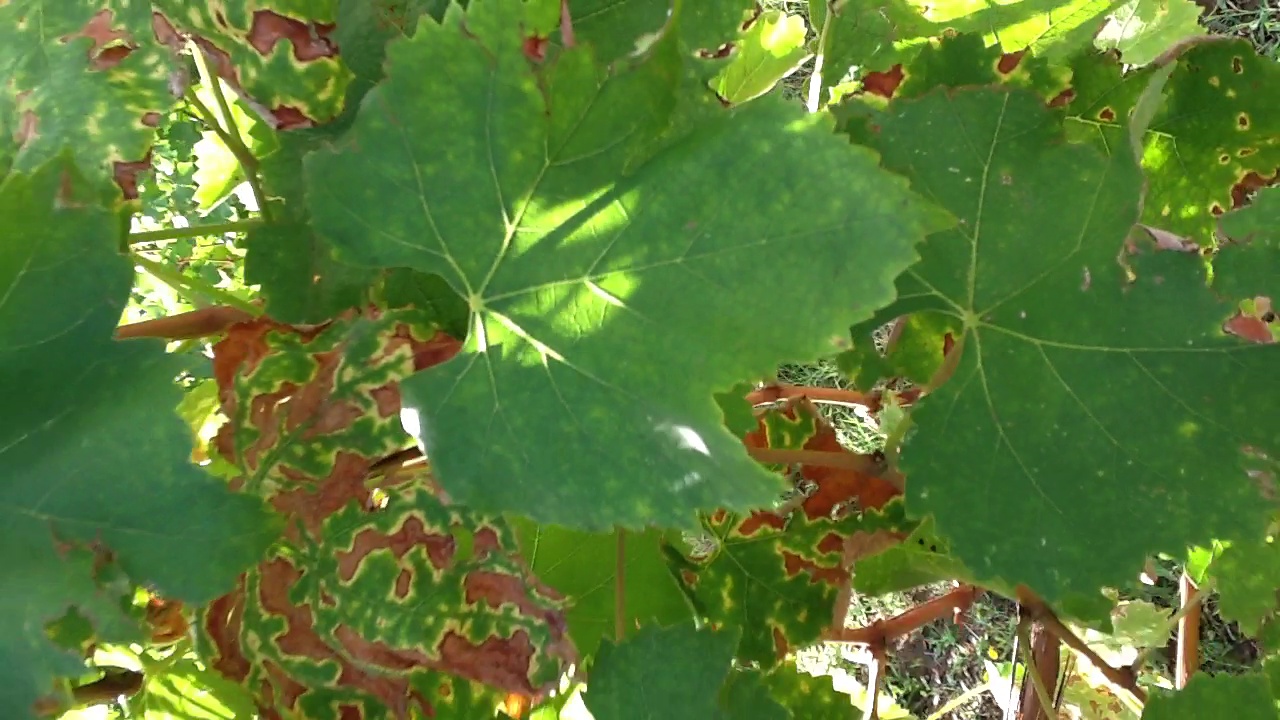
Label: esca